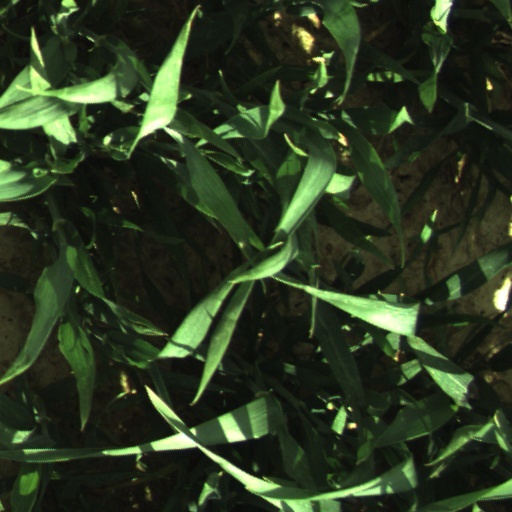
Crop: wheat